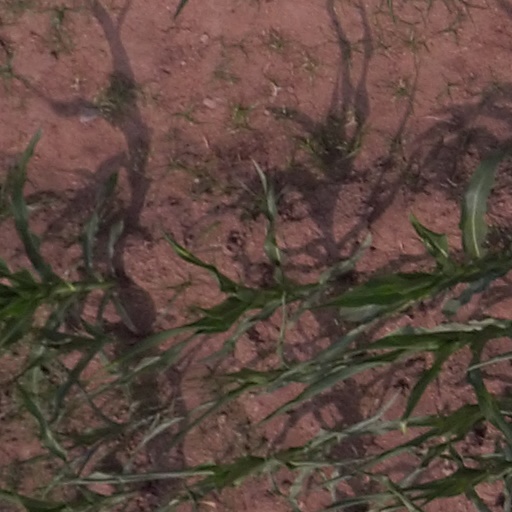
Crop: maize; corn